History of the Cross Border Xpress

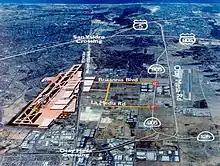
Image 3: Aerocharter-Nieders Tijuana cross-border terminal concept, 1991

As Mexicana de Aviación withdrew, in February 1991, Rodolfo Ramos Ortiz, founder of Aerounión and Aerocharter de México, S.A. de C.V., looking at the Tijuana airport's potential for passenger and cargo operations to Japan and other Pacific destinations, joined Malcolm and Associates efforts in creating a Tijuana cross-border passenger terminal. Rodolfo Ramos had an extensive background in aviation having represented Cubana de Aviación in Mexico City in the 1950s, route development for Western Airlines in San Diego in the 1960s, and then recruited by John R. Beckett and James 'Jim' Harvey of Transamerica Corporation to represent Trans International Airlines (TIA) in Mexico in the 1970s. In the 1960s, TIA pioneered low cost charter passenger flights to Europe and expanded operations into Mexico in the 1970s. In 1973, Rodolfo Ramos created Aerocharter de México, S.A. de C.V. and started air charter operations at the Mexico City International Airport. He also provided ground services to major international charter and cargo companies such as Martinair and Southern Air.